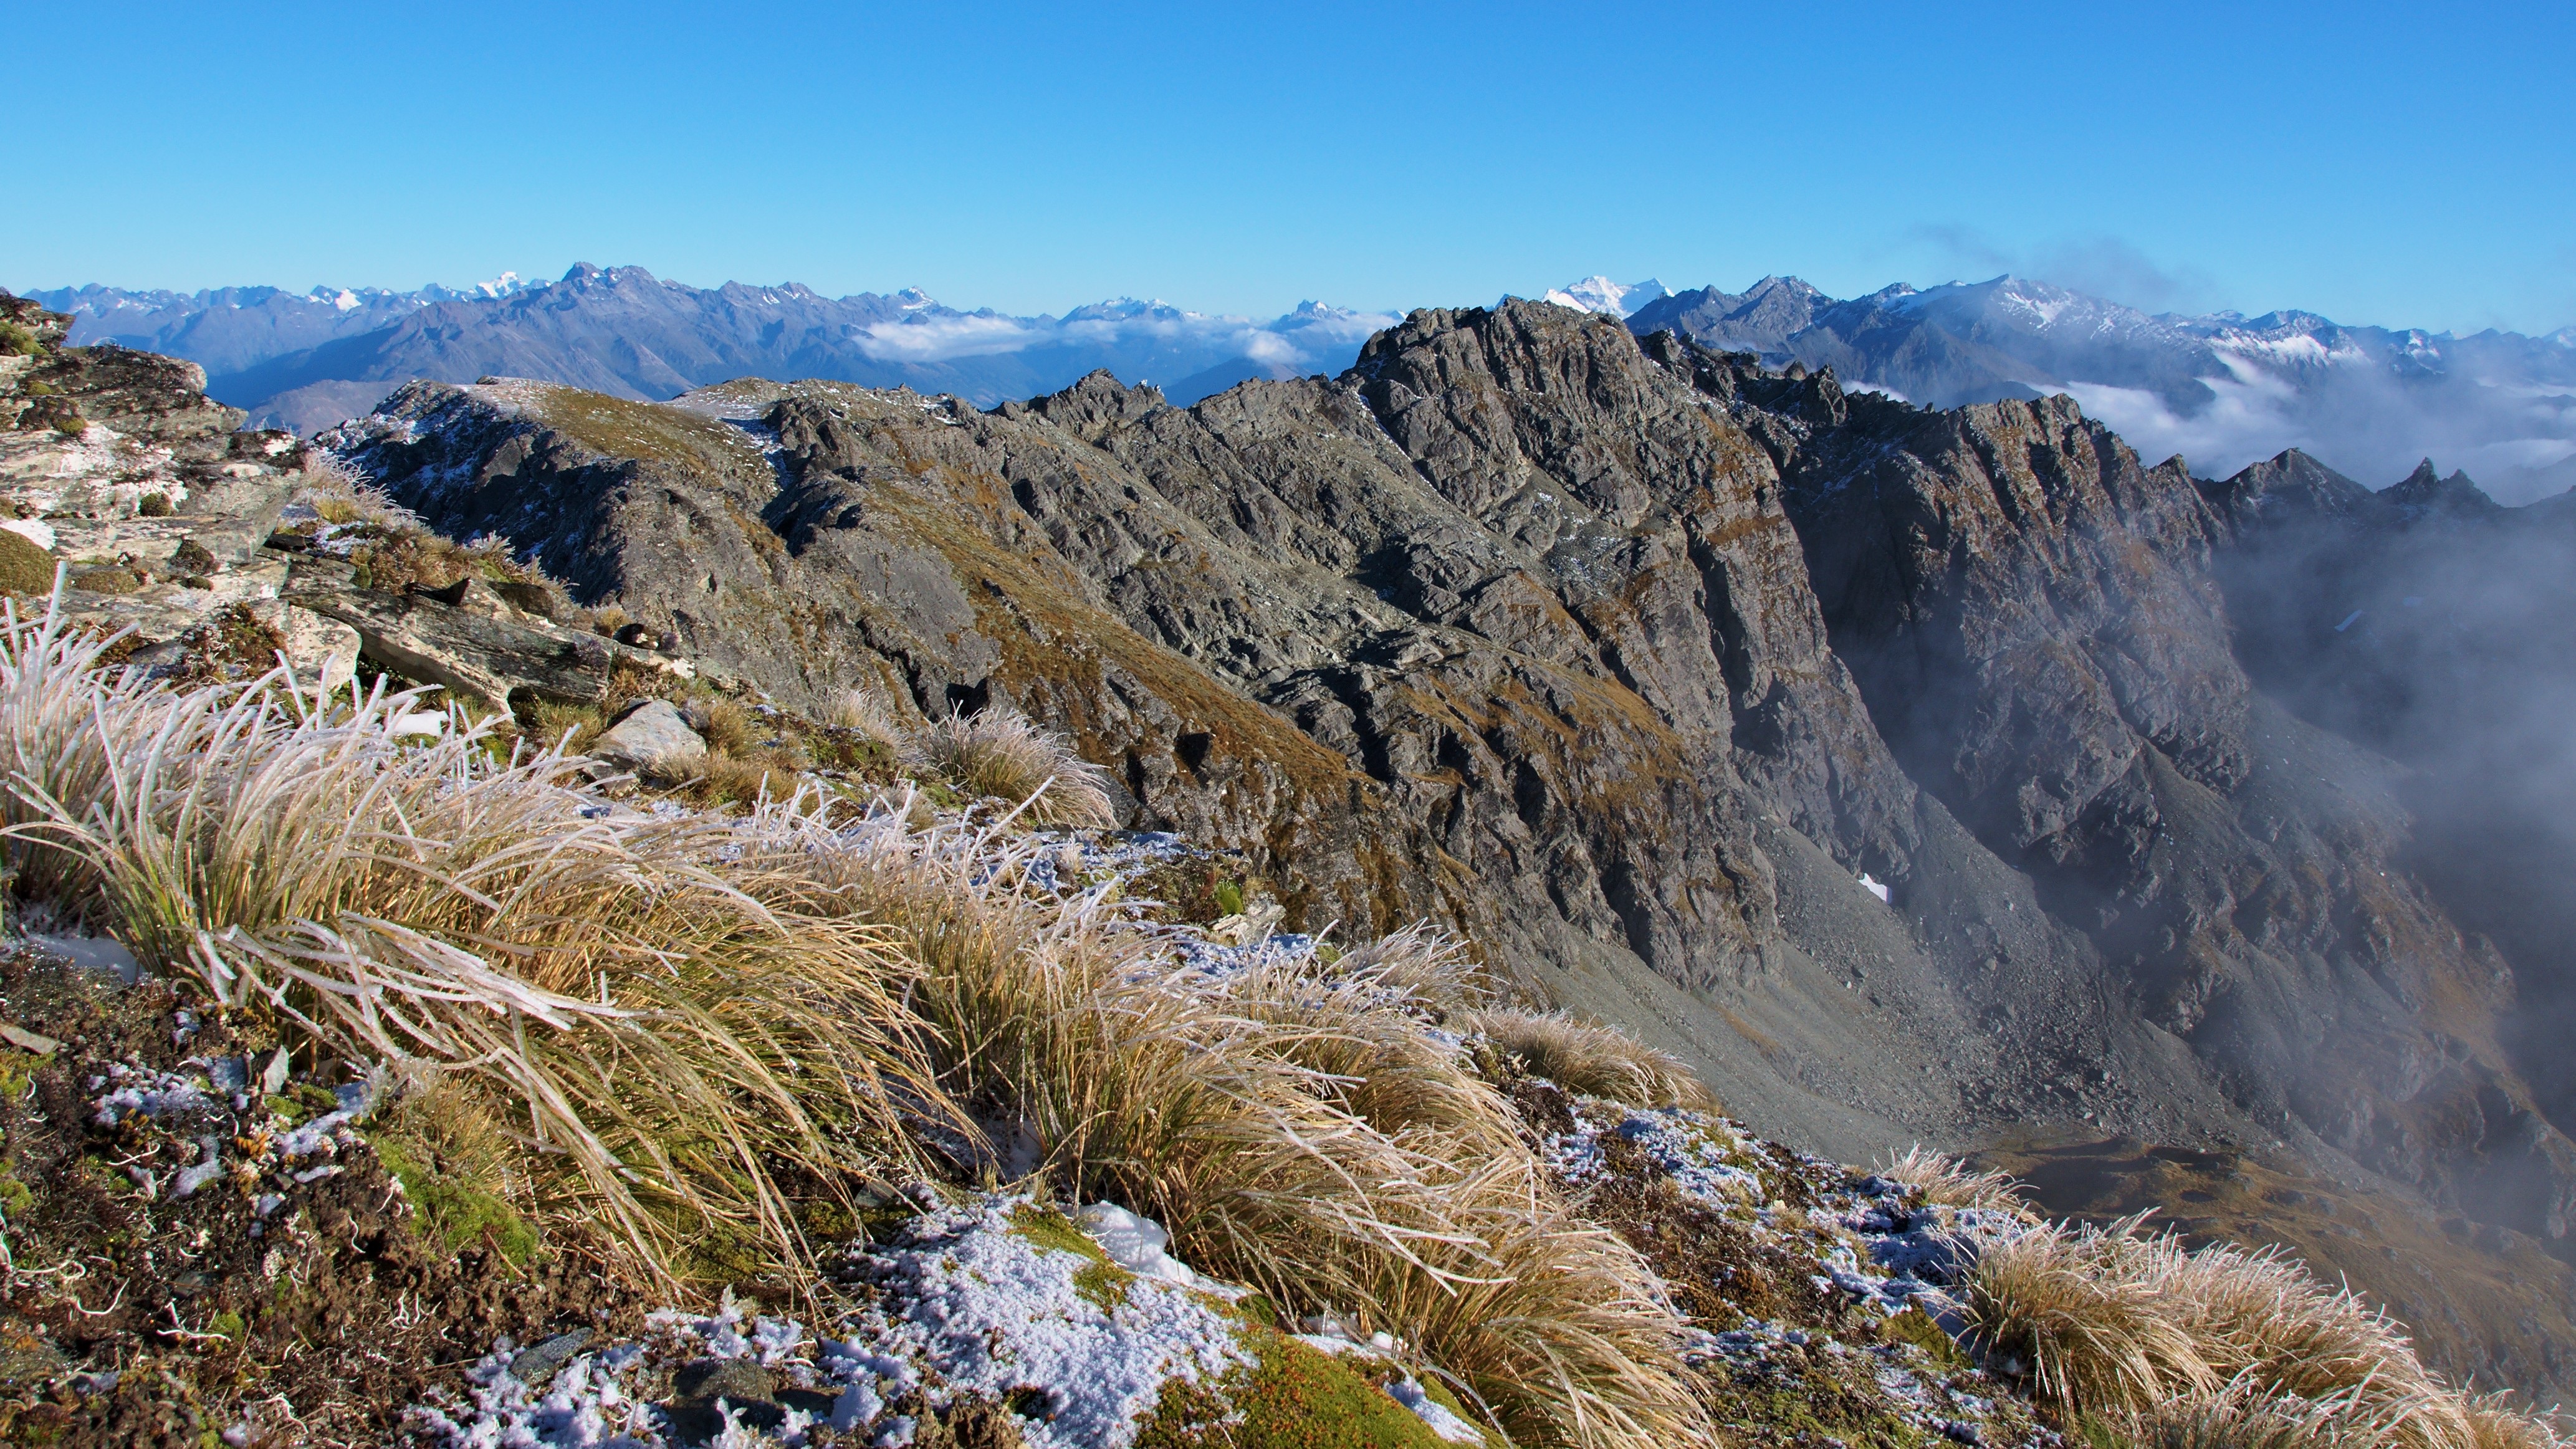
landscape, nature, wilderness, walking, mountain, snow, trail, adventure, mountain range, national park, ridge, summit, geology, alps, plateau, fell, landform, mountain pass, geographical feature, mountainous landforms